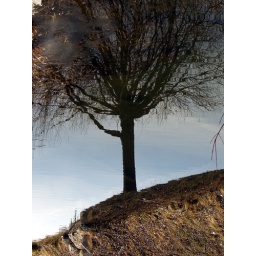
A tree reflecking off of the water in wood duck island.